Narasinha Dutt College

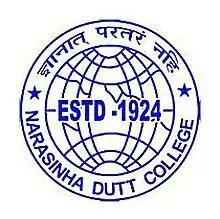
Narasinha Dutt College

The college offers different undergraduate and postgraduate courses and aims at imparting education to the undergraduates of lower- and middle-class people of Howrah and its adjoining areas.